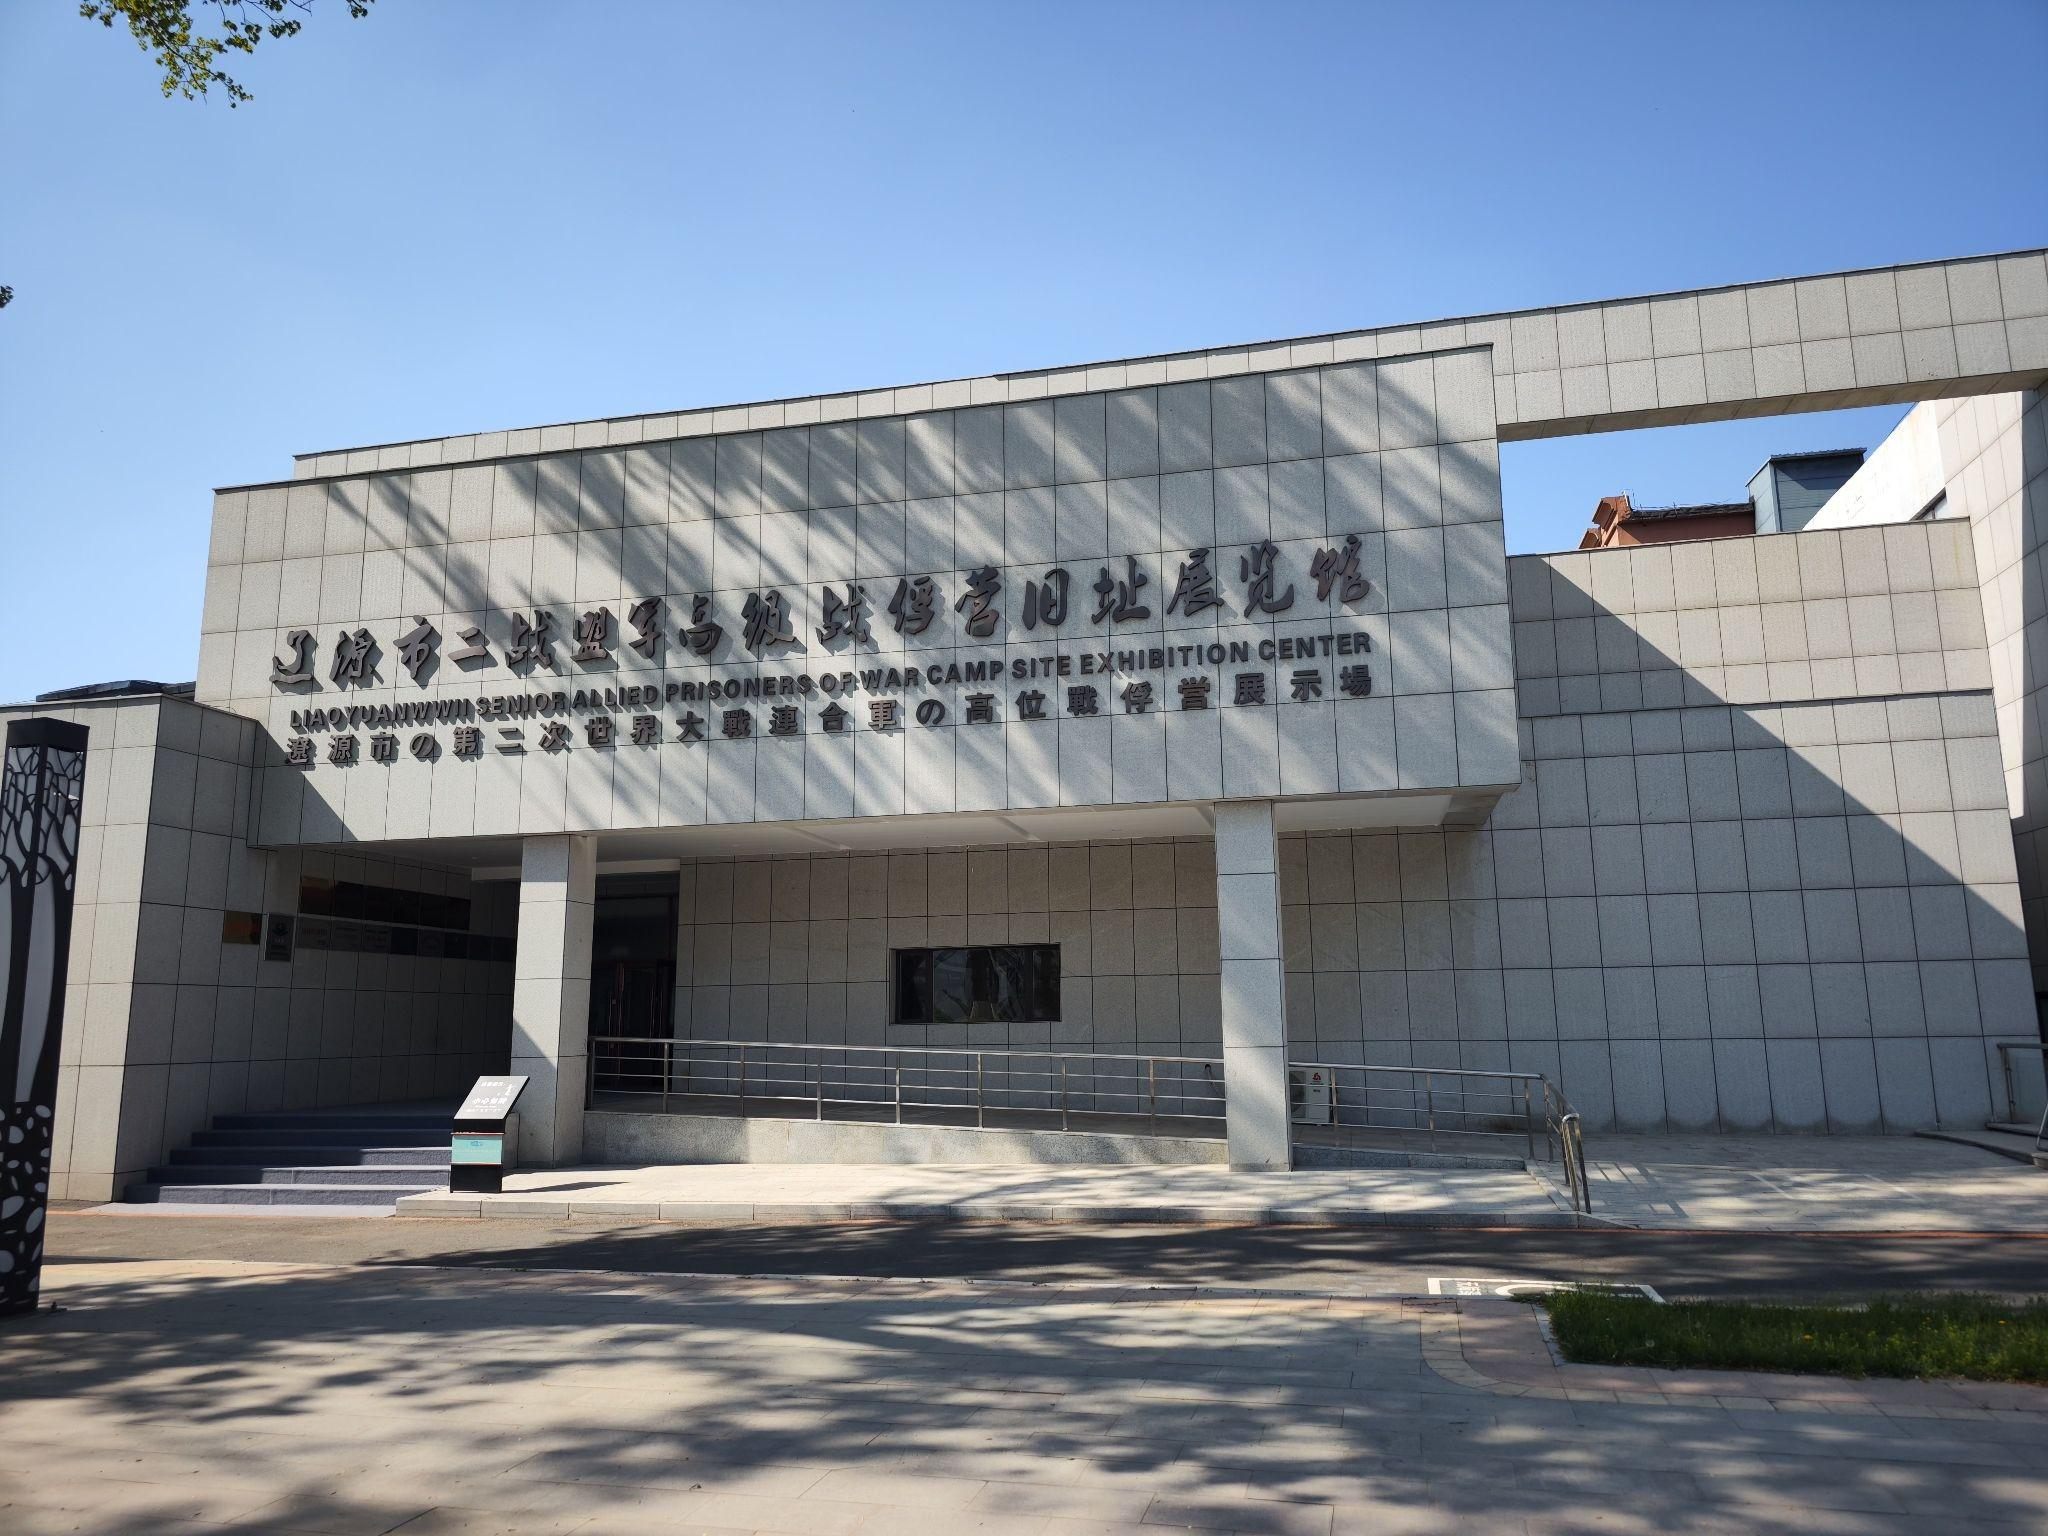
地标名称：辽源市侵华日军辽源高级战俘营旧址
所在城市：辽源市·西安区